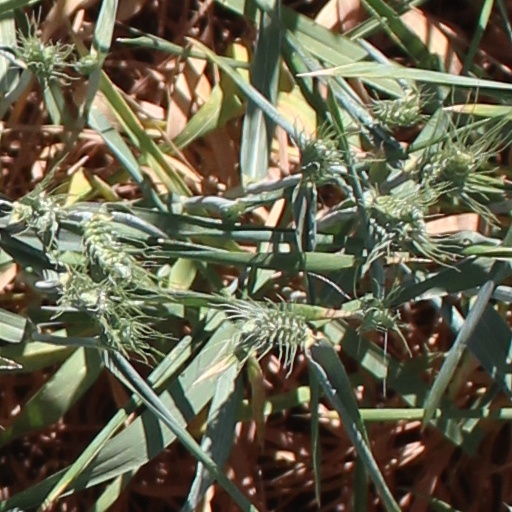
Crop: wheat